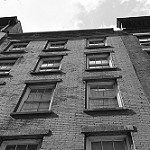
Label: B & W